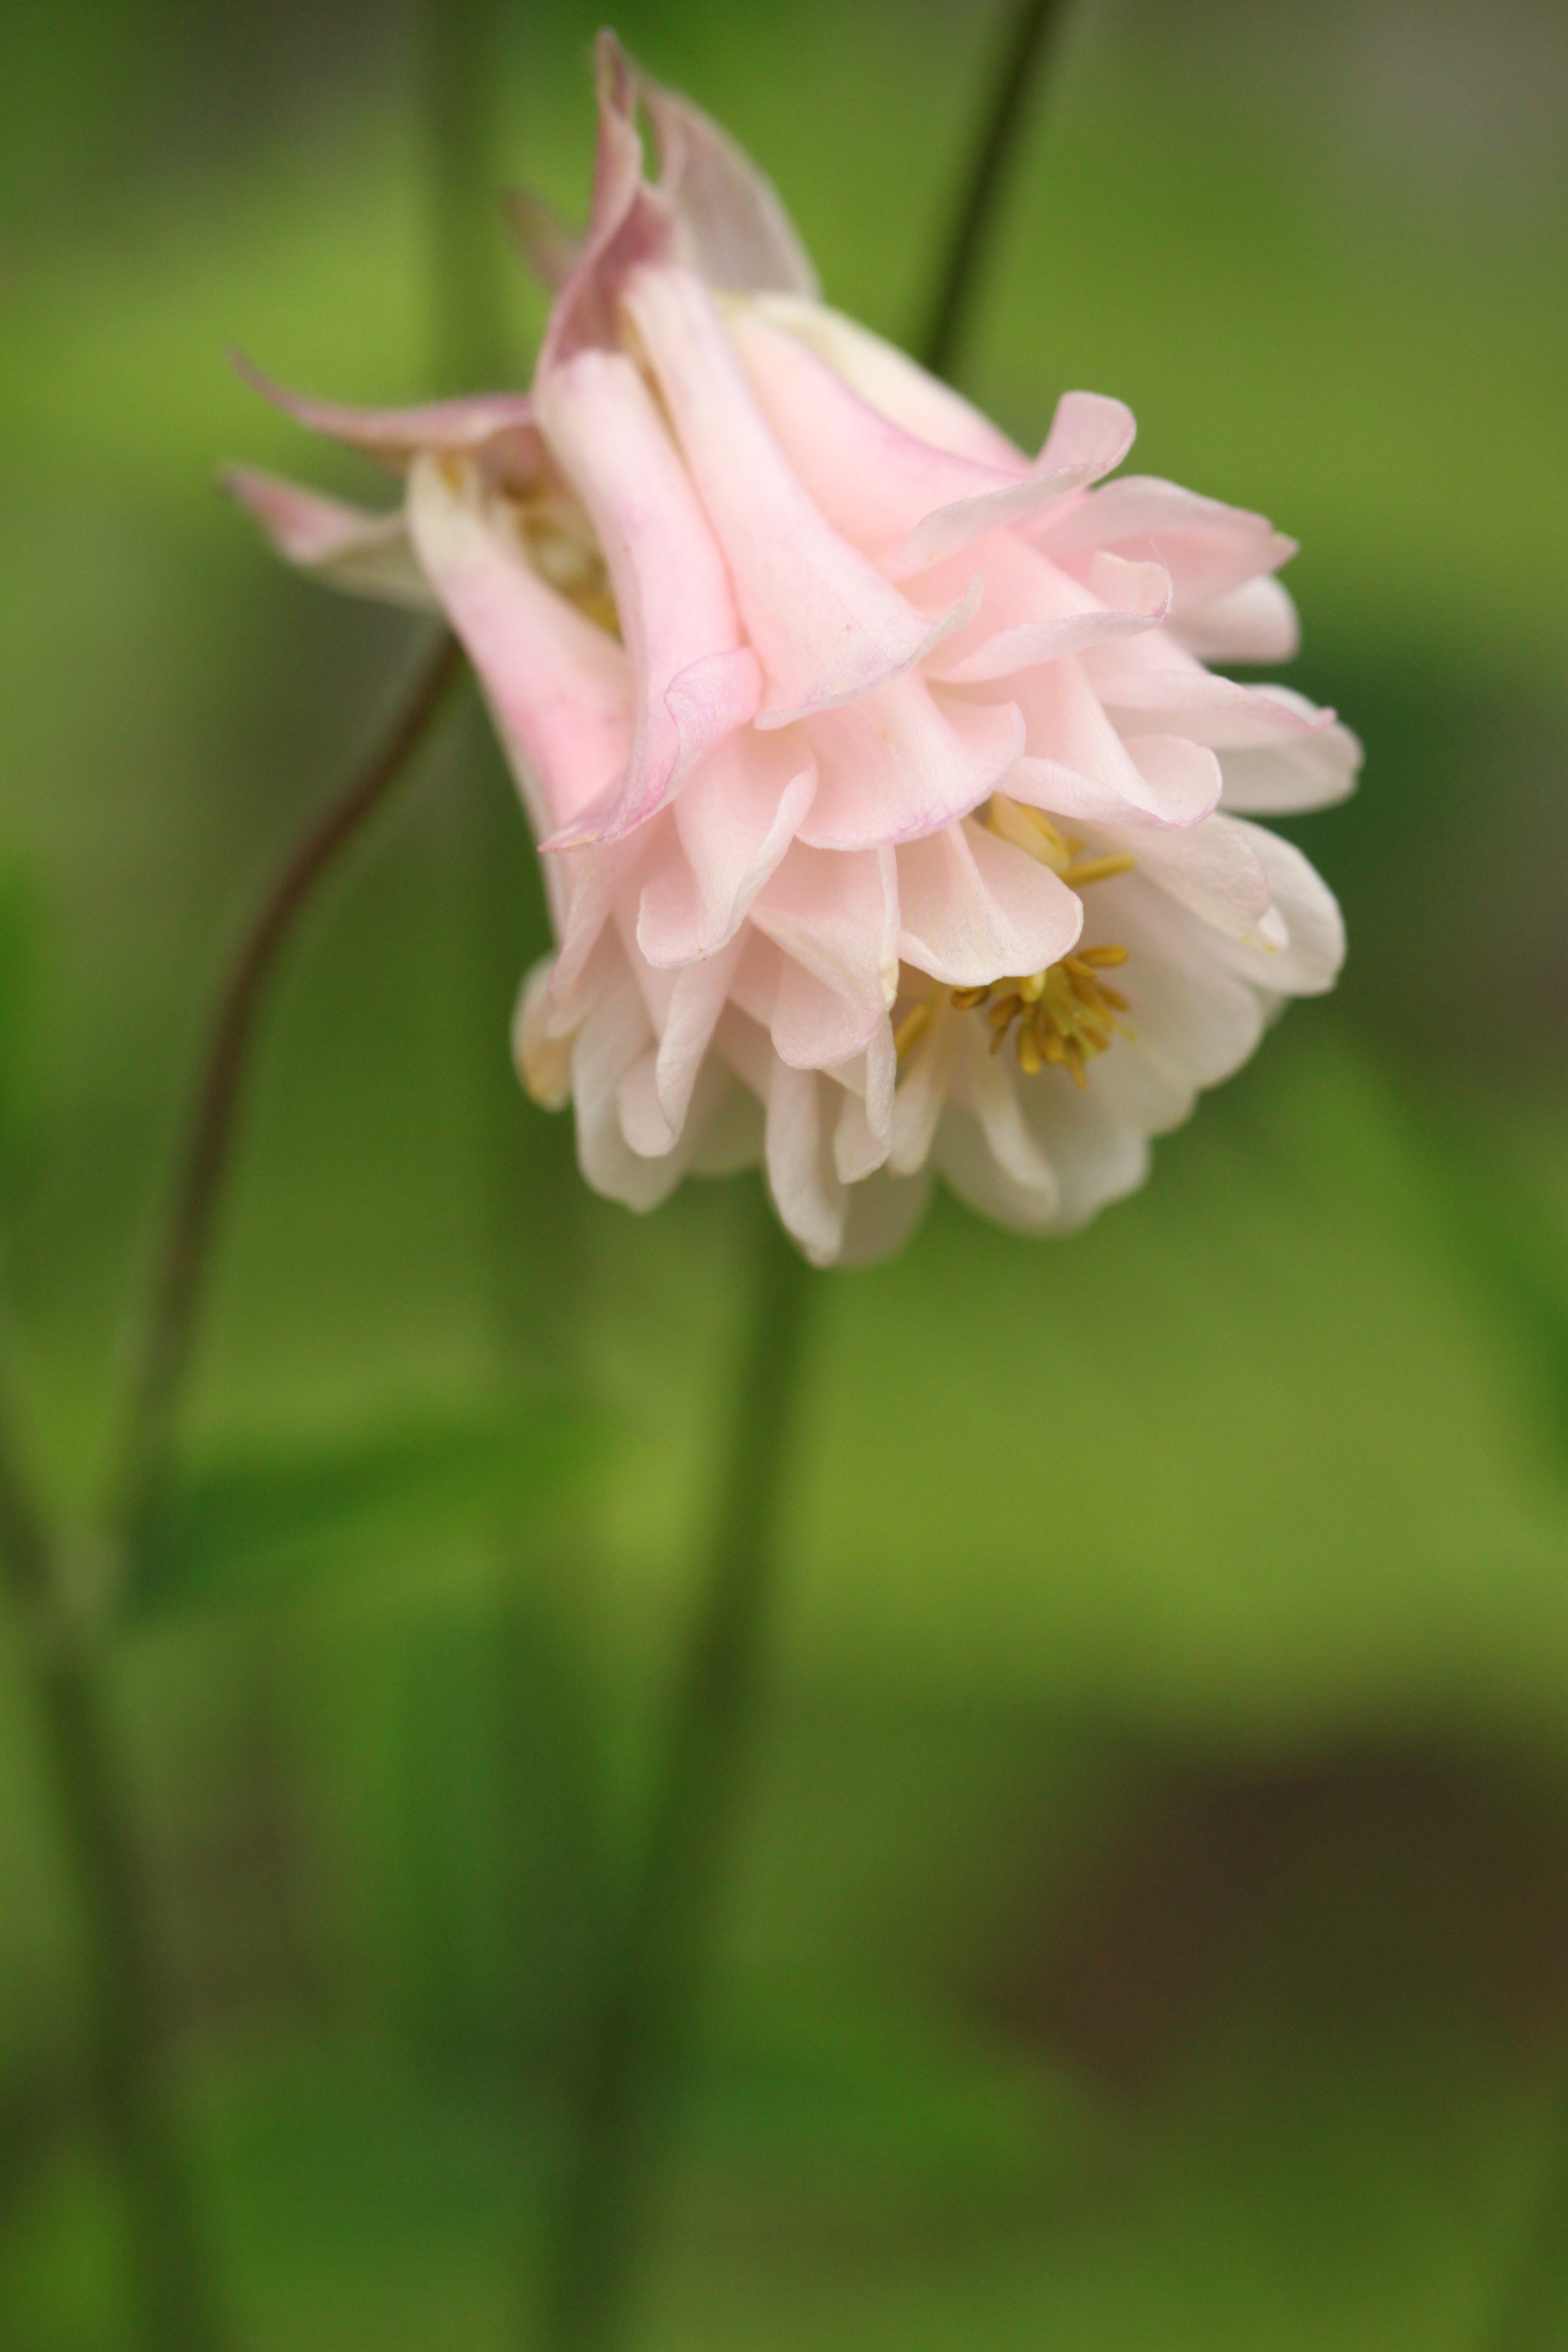
nature, blossom, plant, photography, flower, petal, bloom, spring, green, macro, botany, garden, closeup, pink, close, flora, wildflower, flowers, close up, petals, decorative, columbine, tender, macro photography, ornamental plant, flowering plant, flower petals, flower macro, light pink, plant stem, land plant